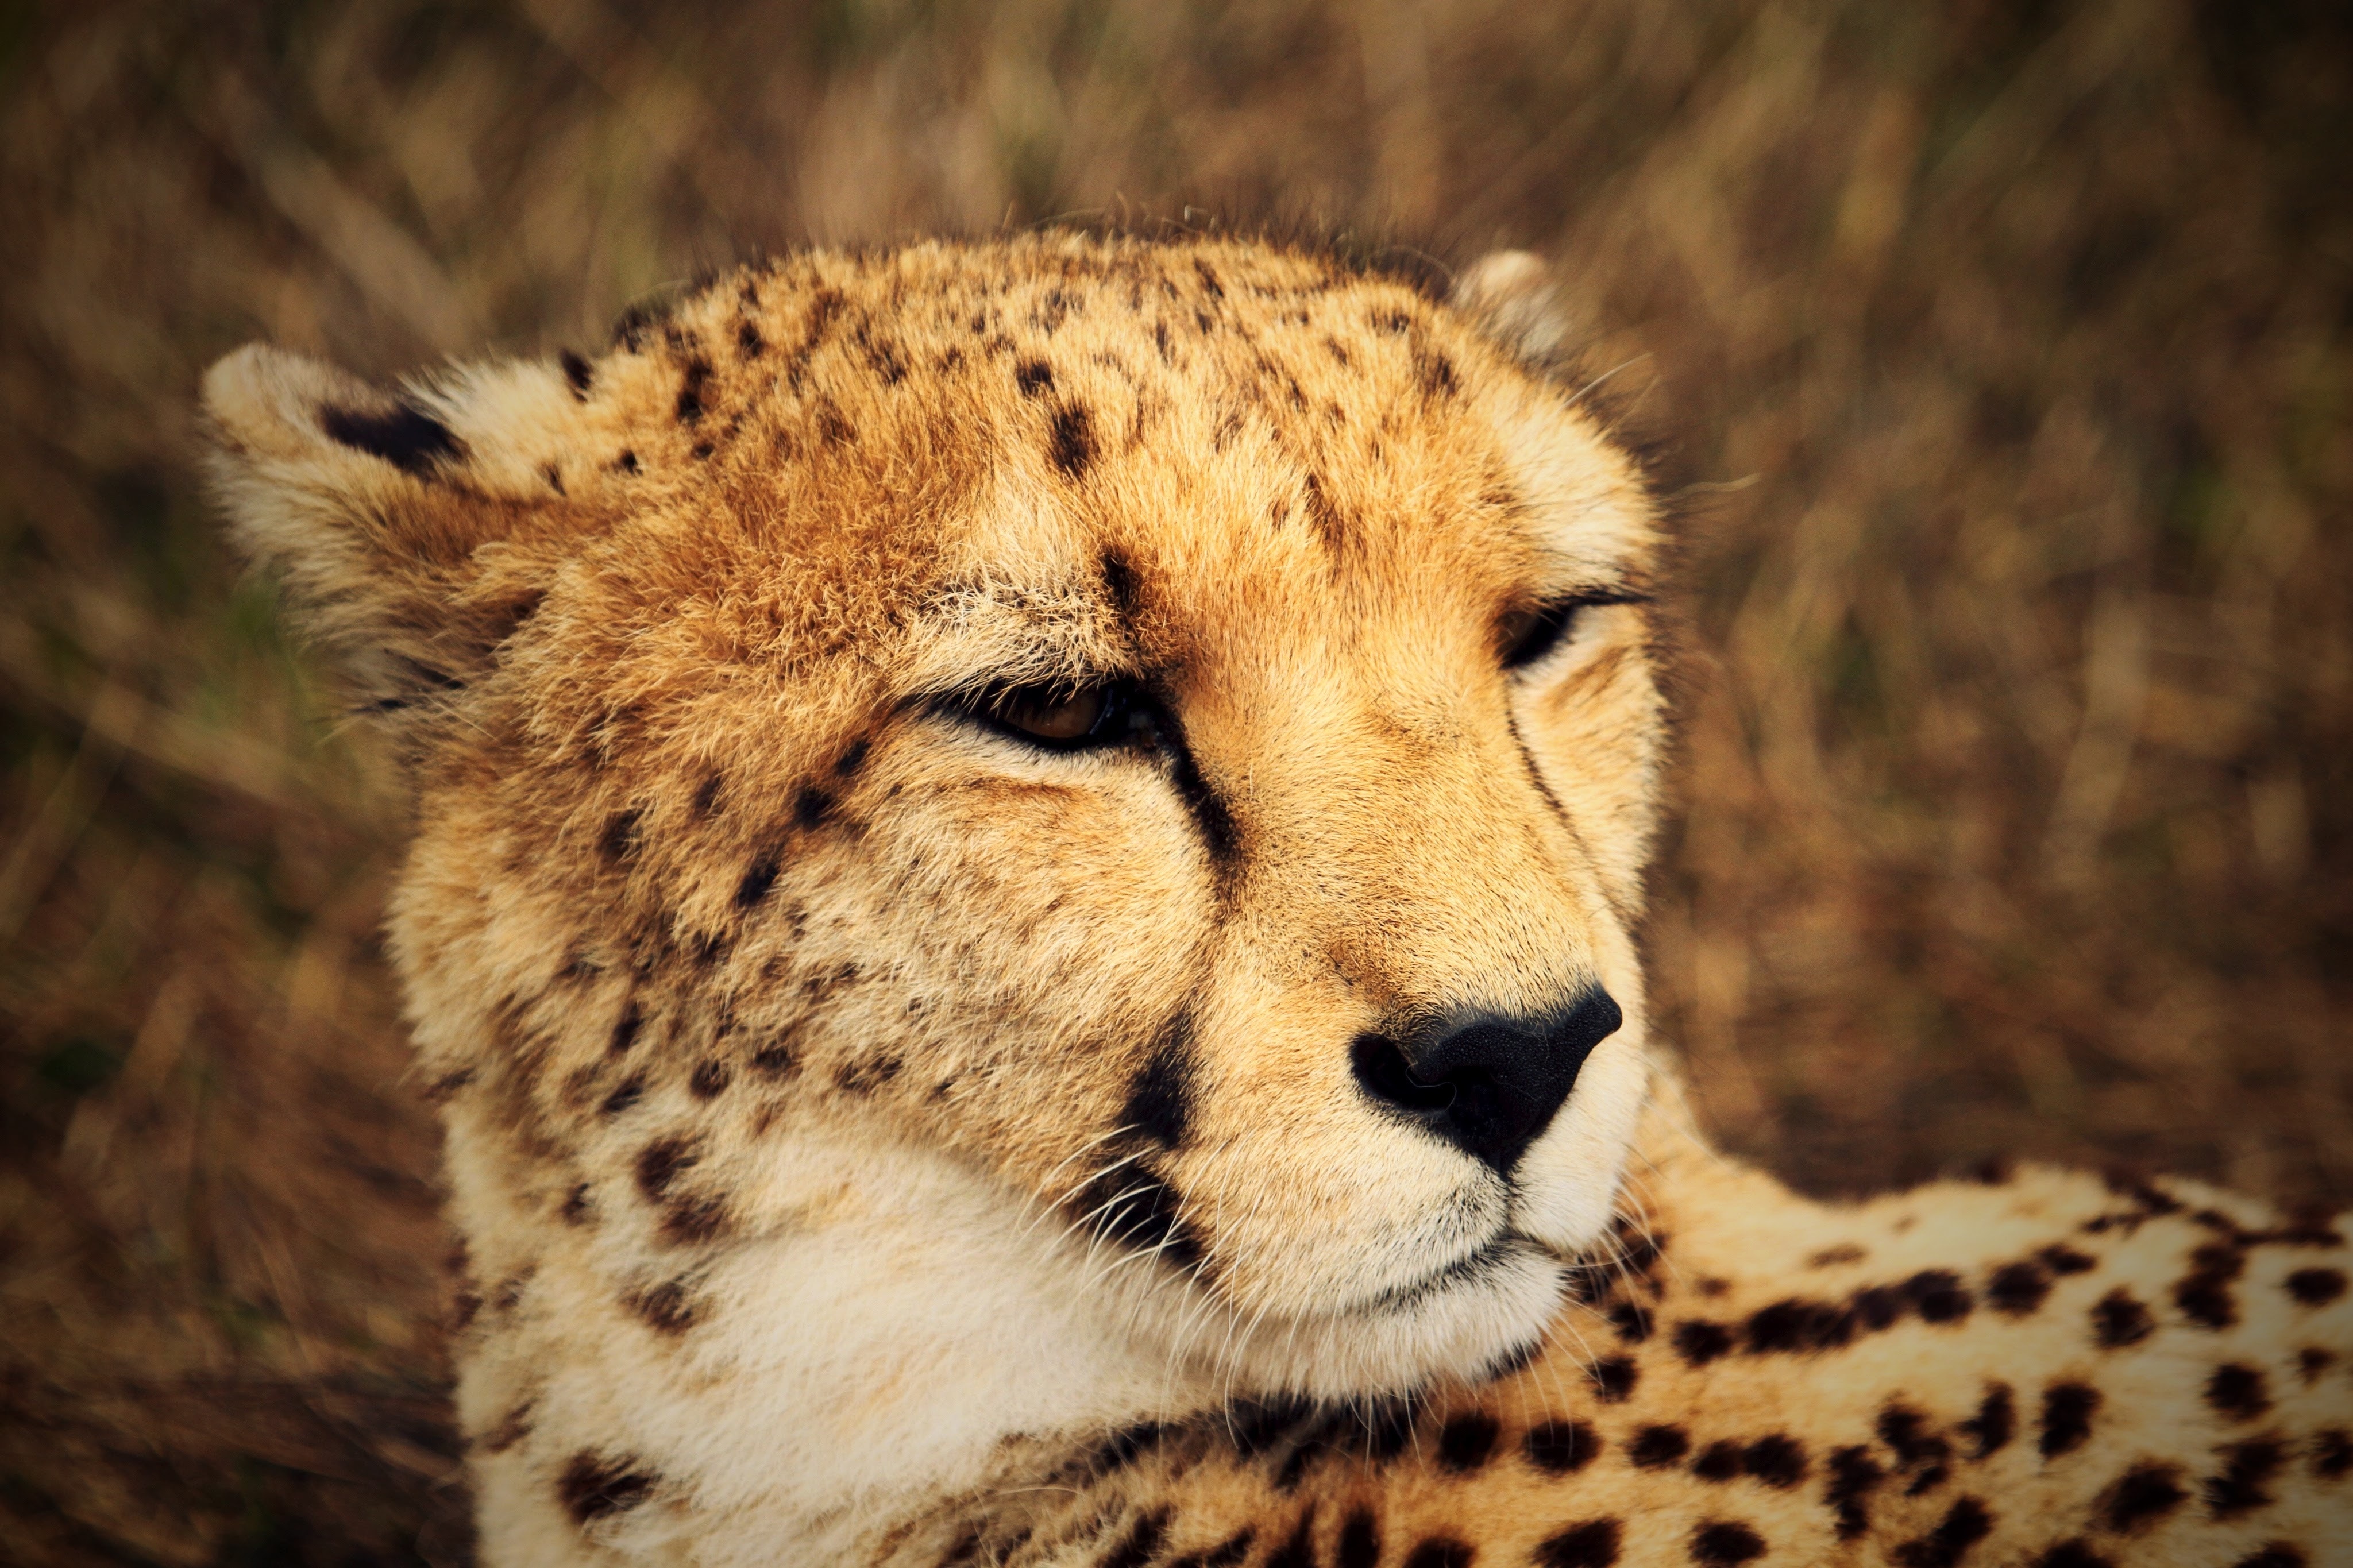
terrestrial animal, mammal, wildlife, vertebrate, cheetah, felidae, whiskers, snout, leopard, carnivore, big cats, nose, eye, small to medium sized cats, organism, adaptation, close up, African leopard, safari, fur, snow leopard